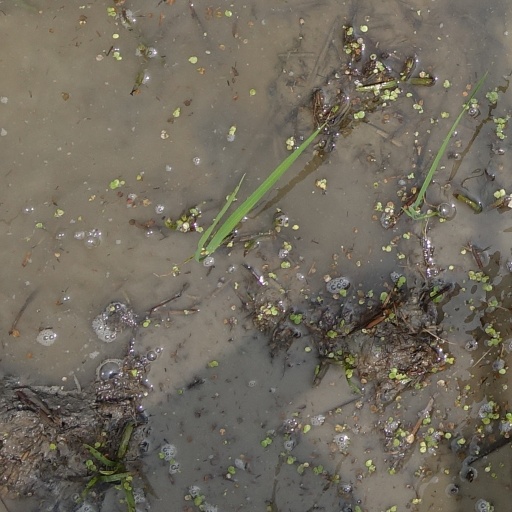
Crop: rice